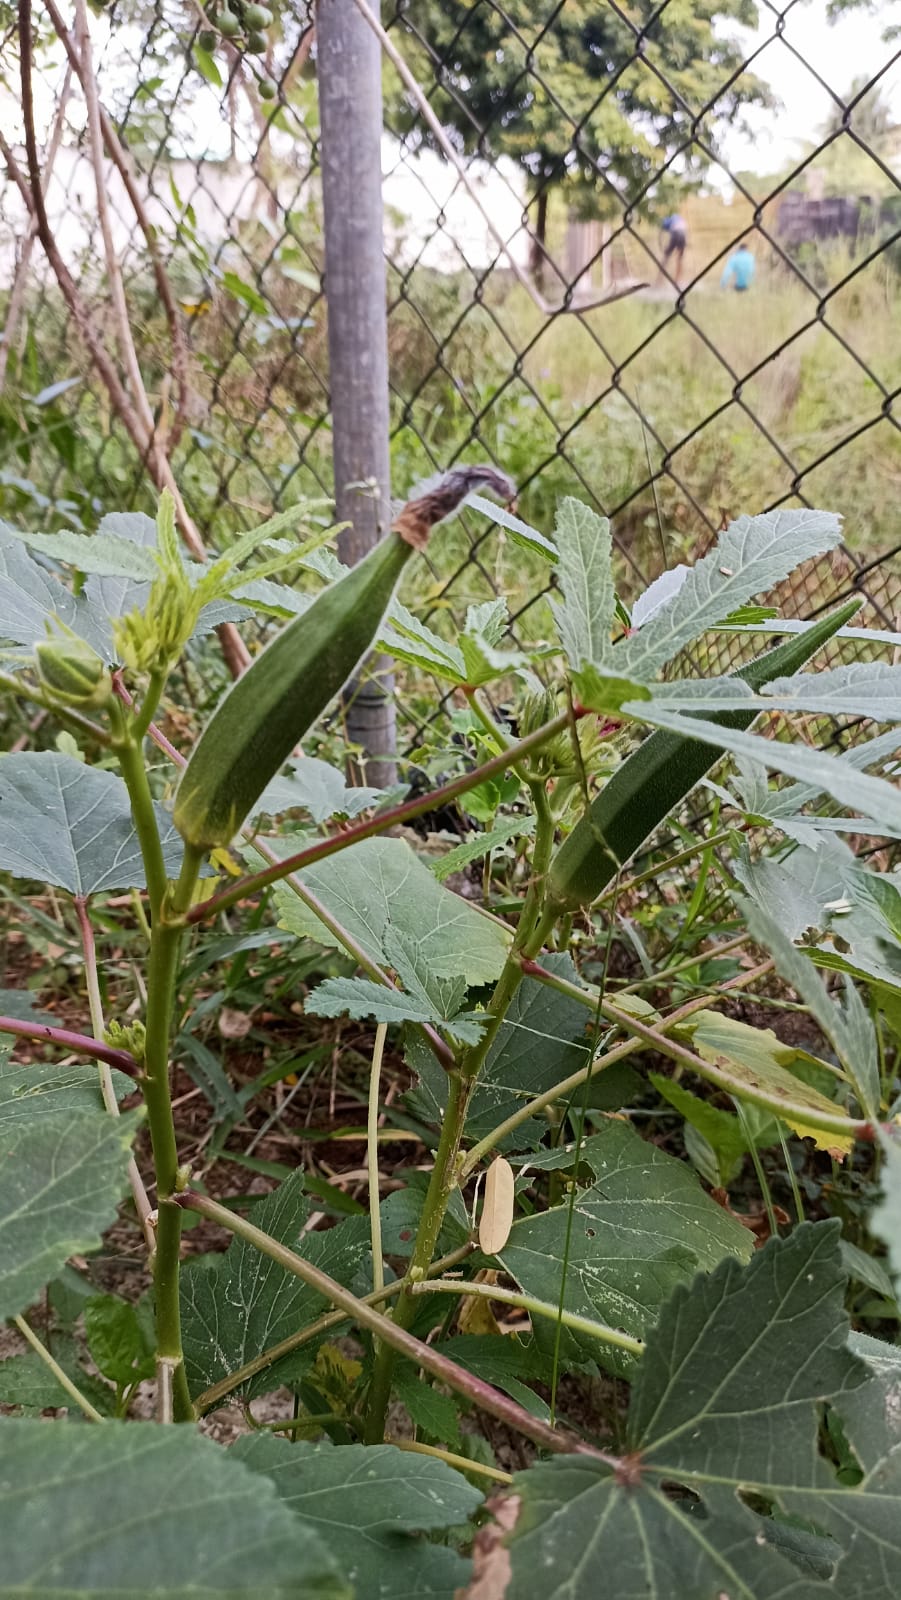
Label: Over-mature